Newcastle Australian Football League

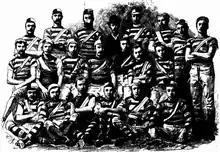
Northumberland Football Club district premiers in 1887, founded in 1881 it was the first club to adopt the code in the Northern District

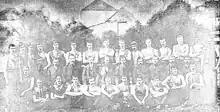
Wallsend Football Club premiers in 1889

The history of Australian rules football in the Hunter Region dates back to 1881 when a club named Northumberland was founded. Rugby union was the only other football code played in the region at that same era, which had been introduced since 1876. During the 1880s over 14,000 people were enticed to the Newcastle district due to the coal mining industry that was rapidly expanding. Three brothers, George, Jim and John Duguid introduced the sport in 1883 and had previously played football on the goldfields of Ballarat. That same year was when the game was being played formally with the first clubs being formed. The foundation clubs were Newcastle City, Northumberland (Maitland), Singleton, Lambton and Wallsend & Plattsburg. Games in 1883 were played in the form of scratch matches and were hastily organised by the five clubs, each of these games seeing a large crowd attendance.